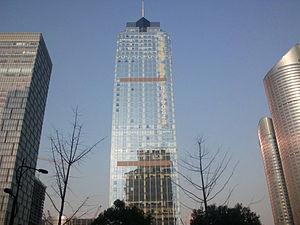
Depuis la construction du Zhijiang Hotel en 1990, 170 gratte-ciel ont été construits à Hangzhou en Chine du fait du développement très rapide de la ville.
La Huacheng International Development Mansion est un gratte-ciel de 160 mètres de hauteur, construit à Hangzhou de 2005 à 2010. Avec l'antenne, la hauteur maximale de l'immeuble est de 188 mètres.